Mission Control (video game)

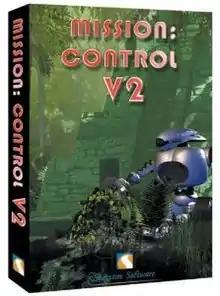
"Mission Control V2" box art

Mission Control is an educational platform game developed and published by Sherston Software for use in primary schools.